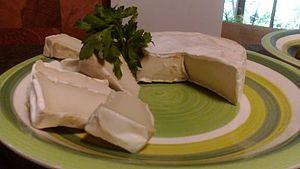
Un fromage végétal, fauxmage ou encore vromage est un aliment obtenu à partir d'un ensemble de produits végétaux. La texture et le goût de ce substitut se veulent ressemblants au fromage composé avec du lait animal.